Edge of Sanity

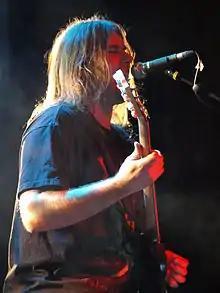
Dan Swanö

Edge of Sanity was a Swedish death metal band that, alongside Opeth, is commonly regarded as being the first to fuse extreme metal styles like death and black metal with progressive rock. The group was founded by Dan Swanö in 1989 and ended in 2003.